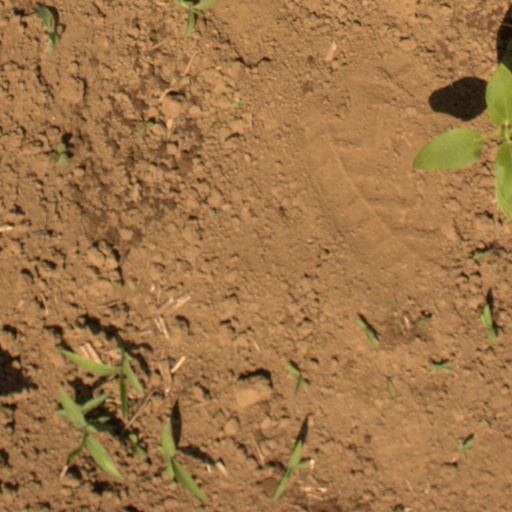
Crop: Jerusalem artichoke